Kathleen Gorham

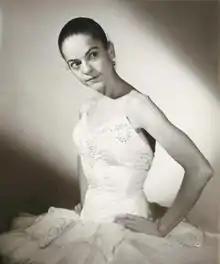
Gorham, circa 1951

Kathleen Ann "Kathy" Gorham (7 September 1928 - 30 April 1983) was an Australian ballerina.